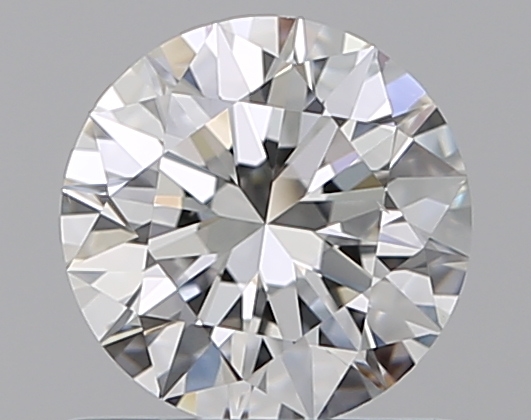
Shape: round
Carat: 0.7
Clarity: VS1
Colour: G
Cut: EX
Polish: EX
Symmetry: EX
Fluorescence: N
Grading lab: GIA
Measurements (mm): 5.7 x 5.73 x 3.5